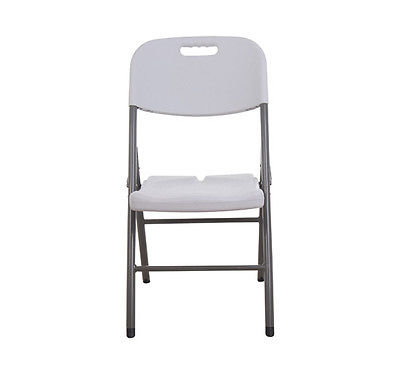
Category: table